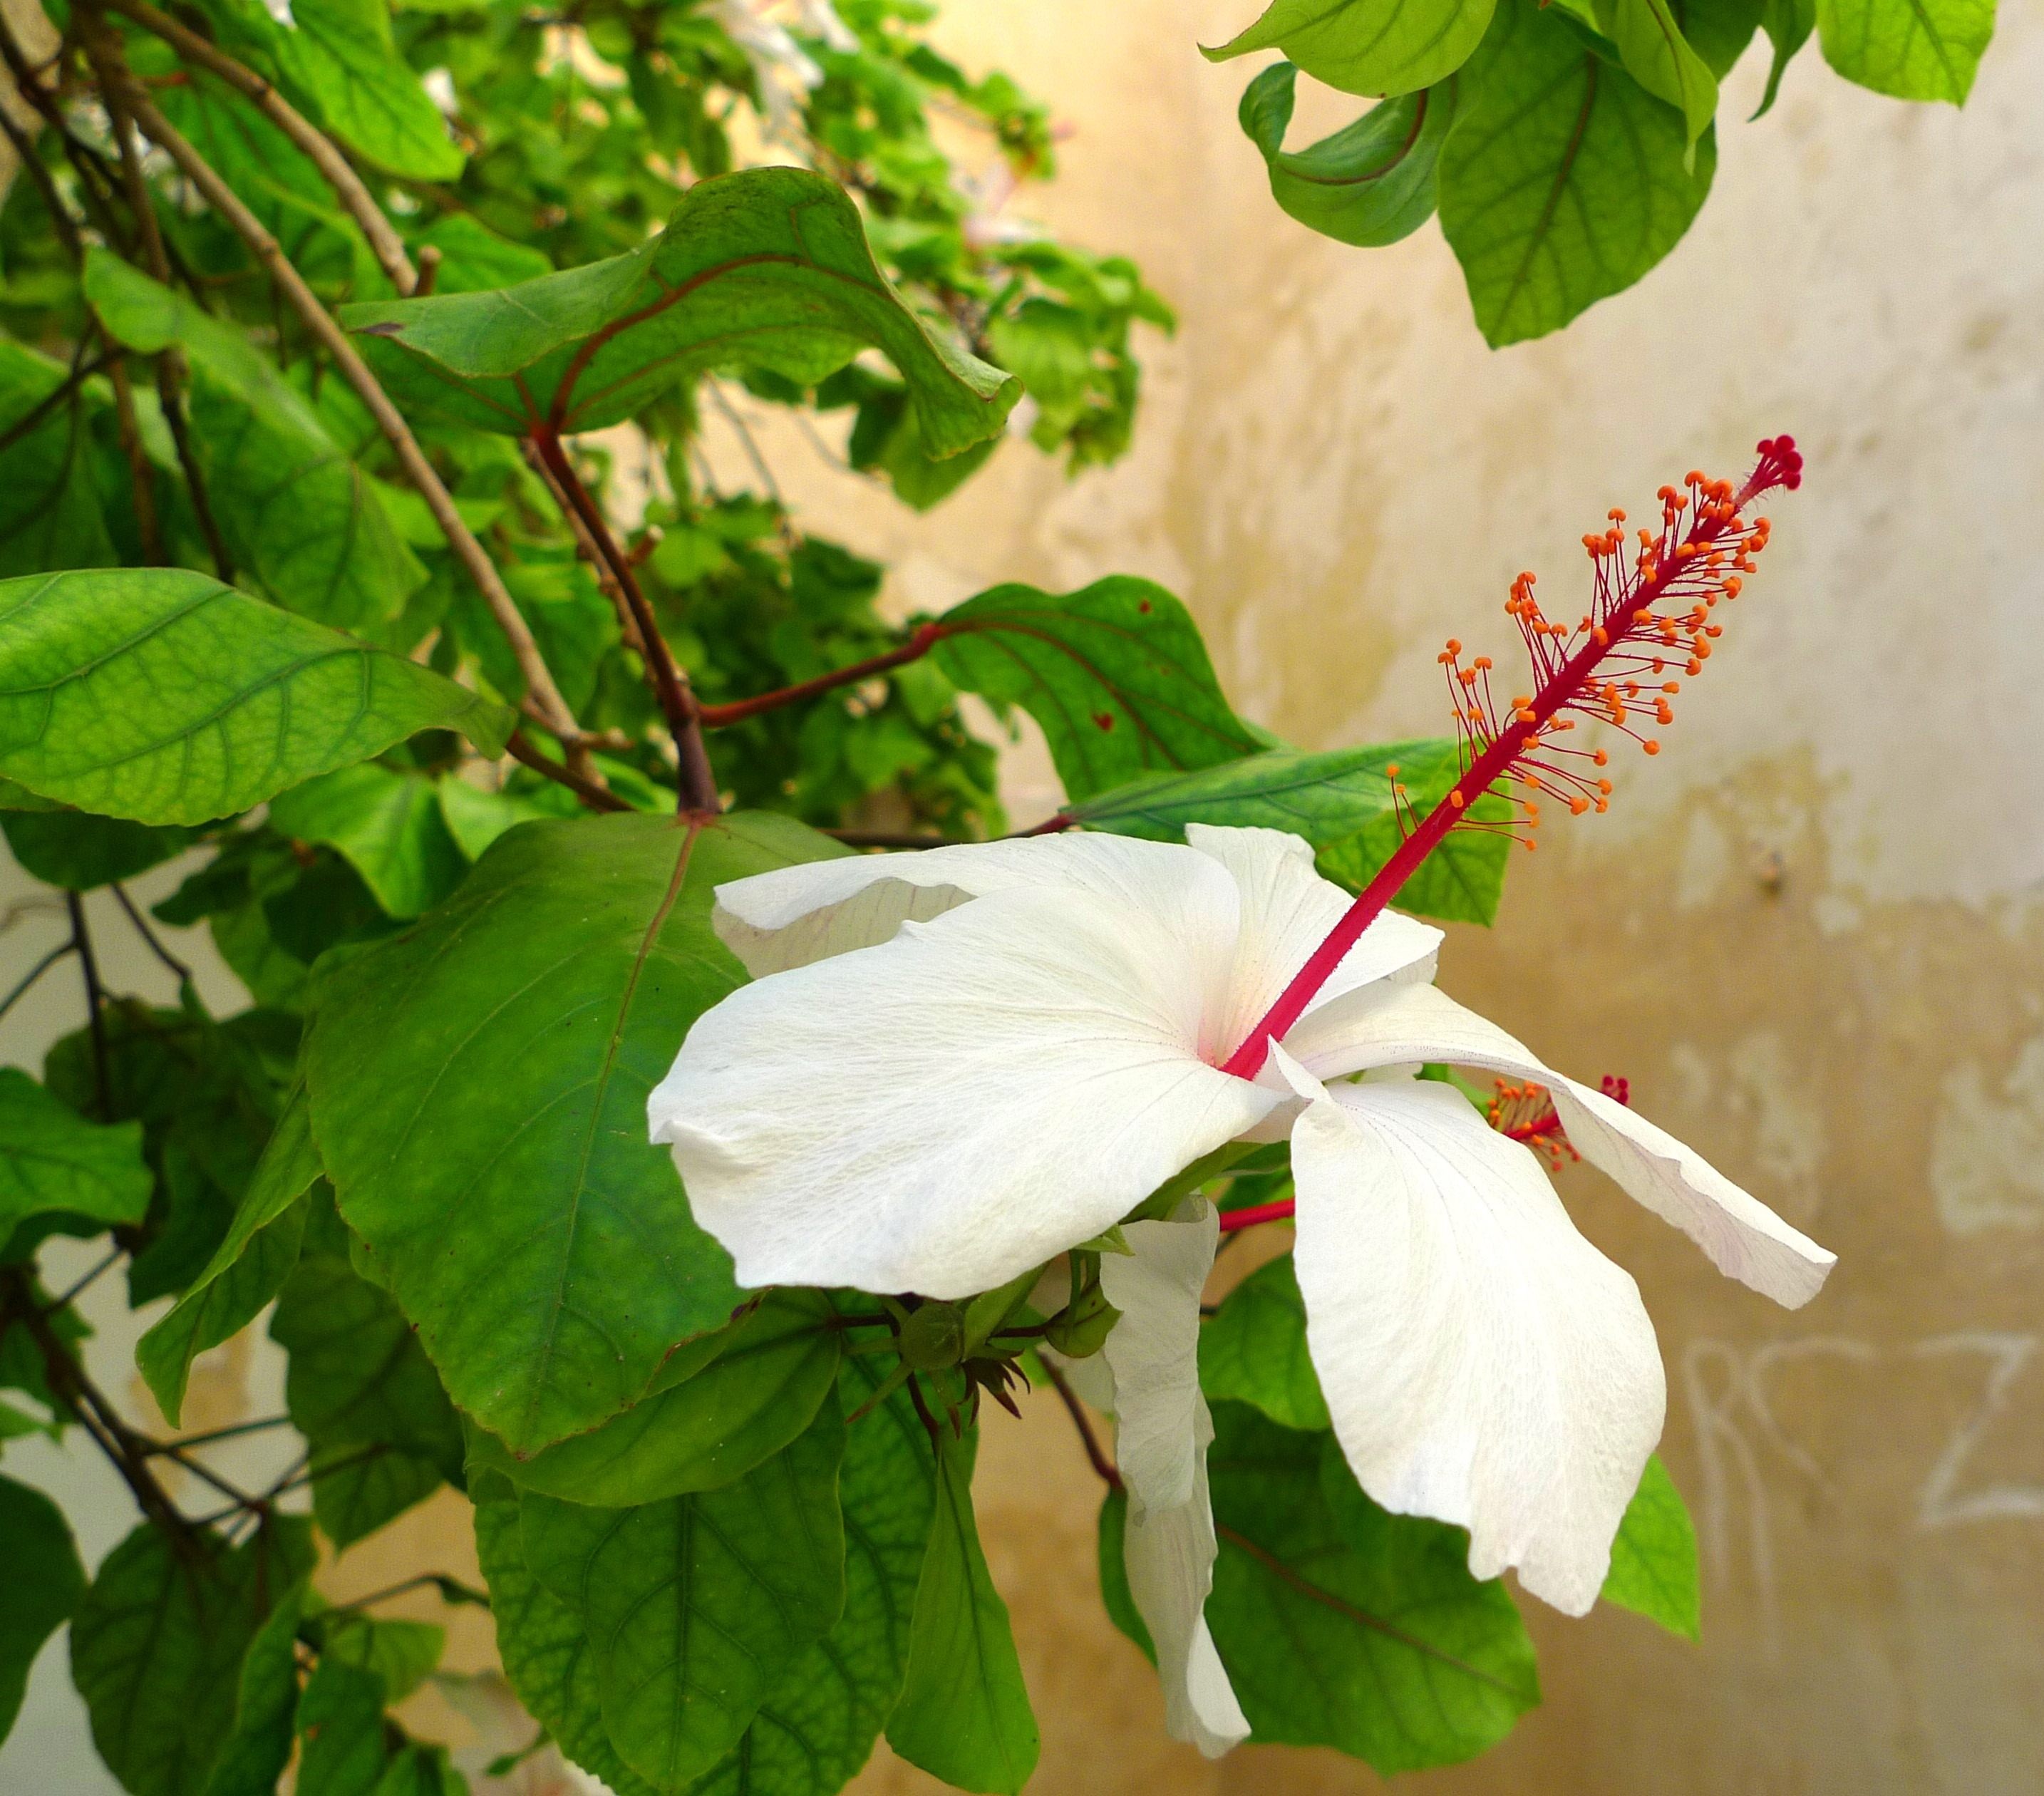
nature, branch, blossom, plant, white, leaf, flower, petal, bloom, green, red, botany, flora, shrub, malta, hibiscus, flowering plant, land plant